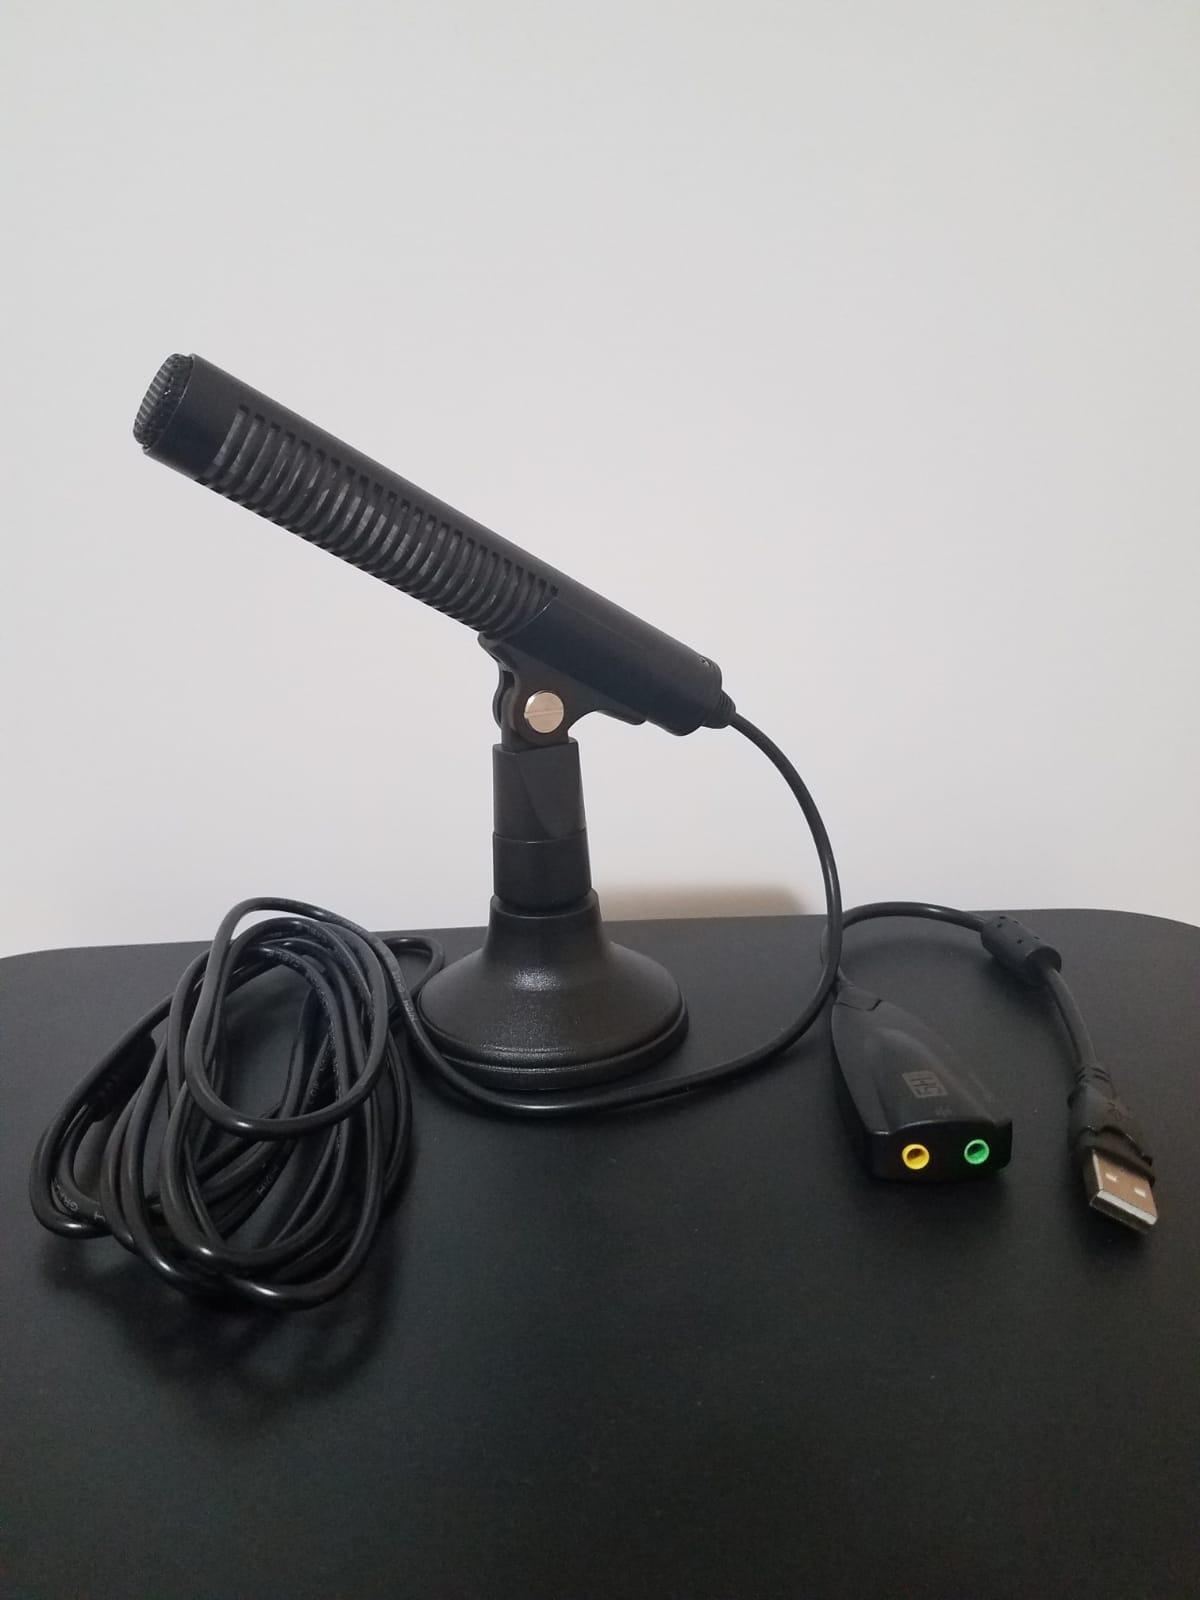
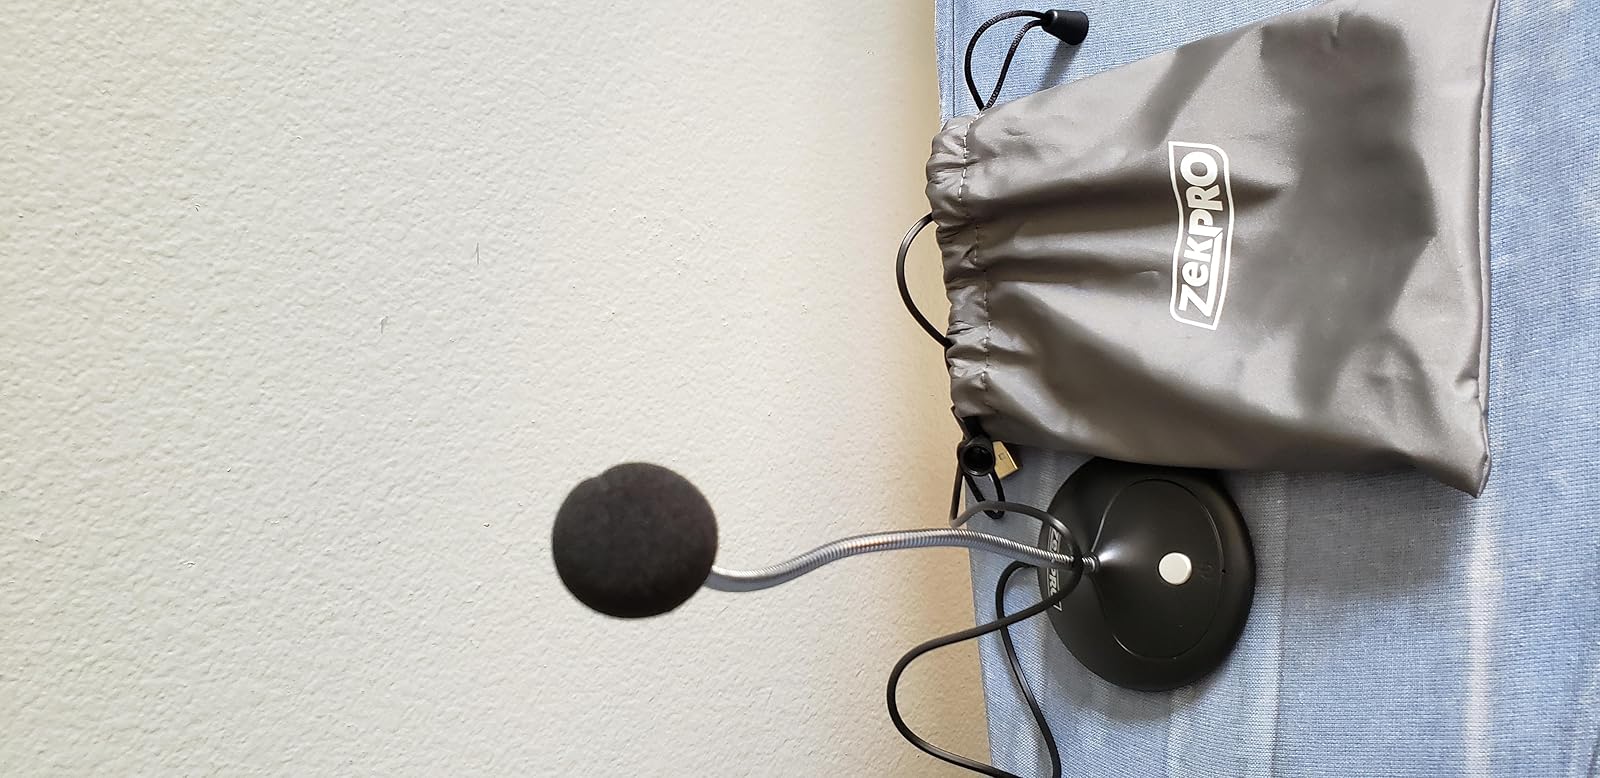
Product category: microphone
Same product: no